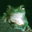
Label: frog